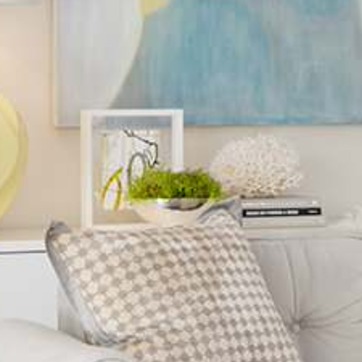
Material: foliage